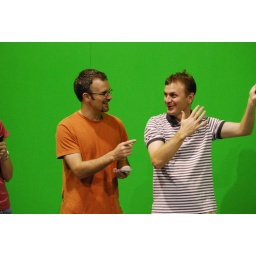
It's all about the branding - we used the green screen in the animation studio before the demo of how you animate!